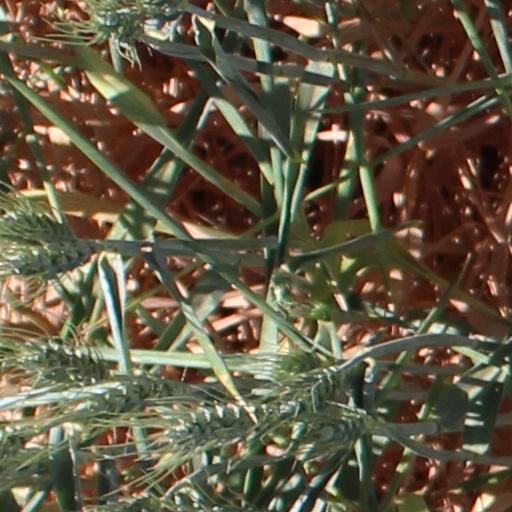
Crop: wheat